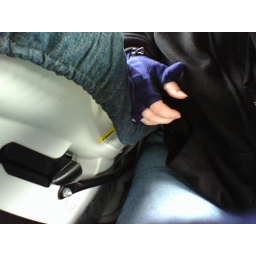
Britax Wizard in 2005 Odyssey 3rd row, rear facing, person in middle seat